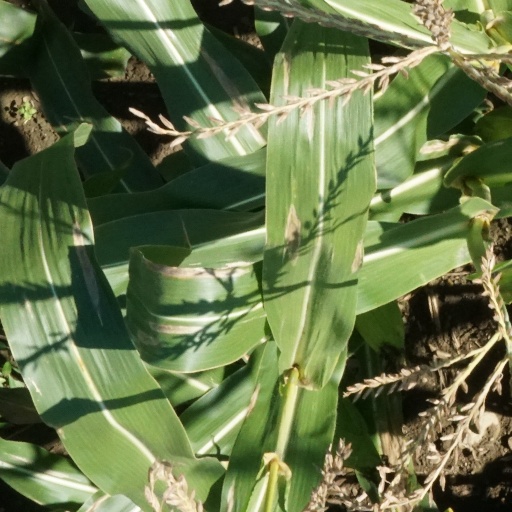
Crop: maize; corn